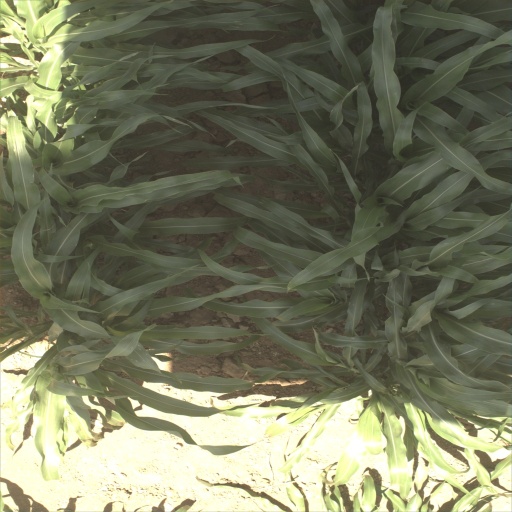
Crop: sorghum